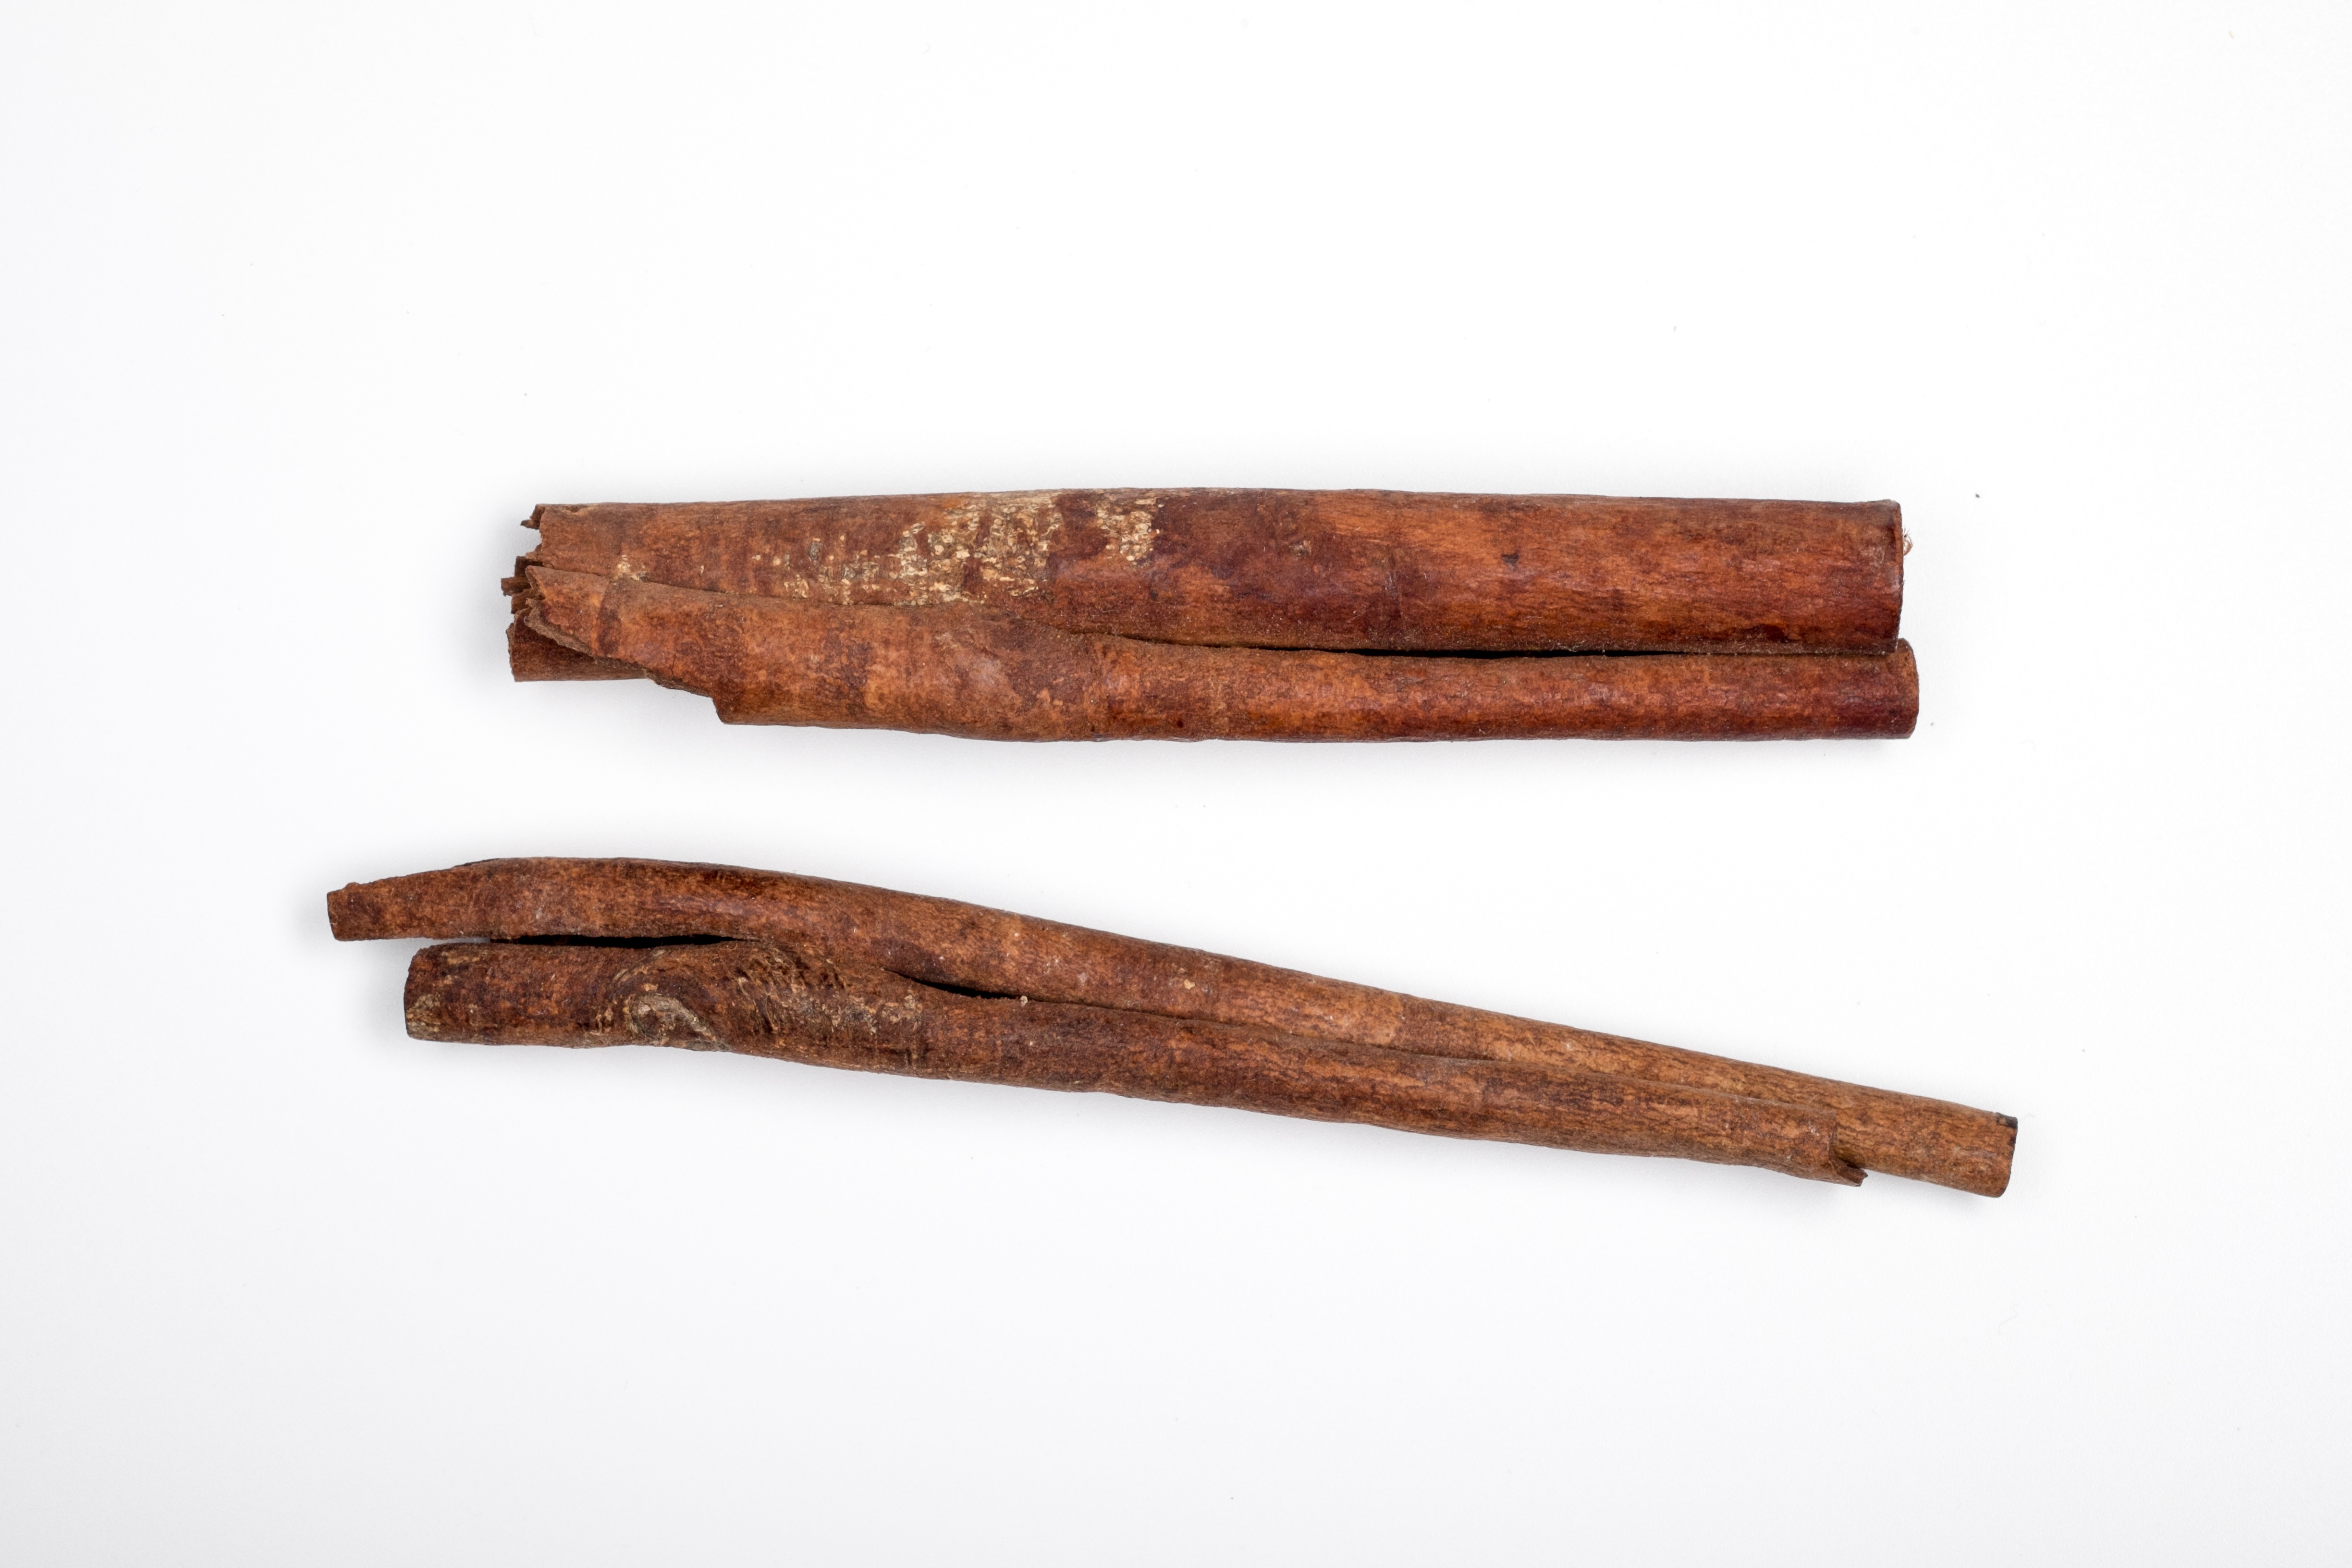
wood, aroma, horn, food, spice, produce, kitchen, christmas, weapon, preparation, cinnamon, product, seasoning, sticks, flavor, pastry shop, mulled wine